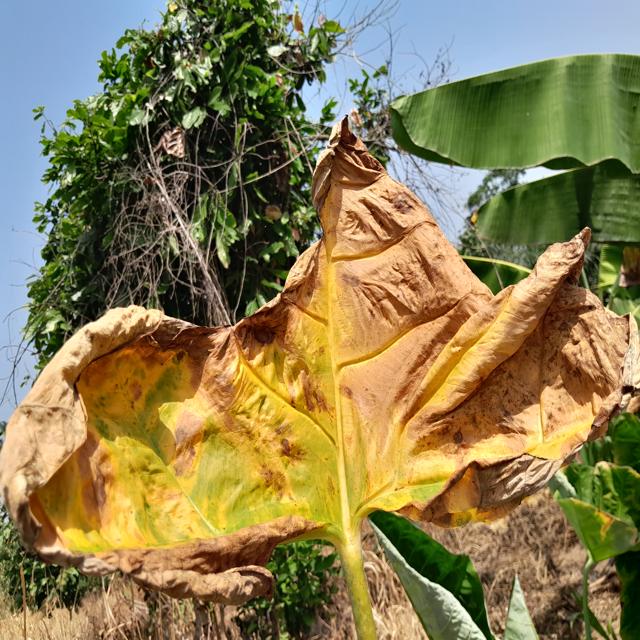
Label: Late_Blight